FN Model 1910

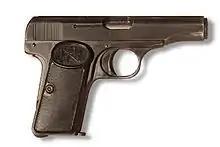
FN Model 1910 of the Gendarmerie of Vaud, on display at Morges castle museum

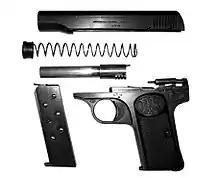
Browning M 1910 disassembled

The FN Model 1910, also known as the Browning model 1910, was a departure for Browning. Before, his designs were produced by both FN in Europe and Colt Firearms in the United States. Since Colt did not want to produce it, Browning chose to patent and produce this design in Europe only. Introduced in 1910, this pistol used a novel operating spring location surrounding the barrel. This location became the standard in such future weapons as the Walther PPK and Russian Makarov.